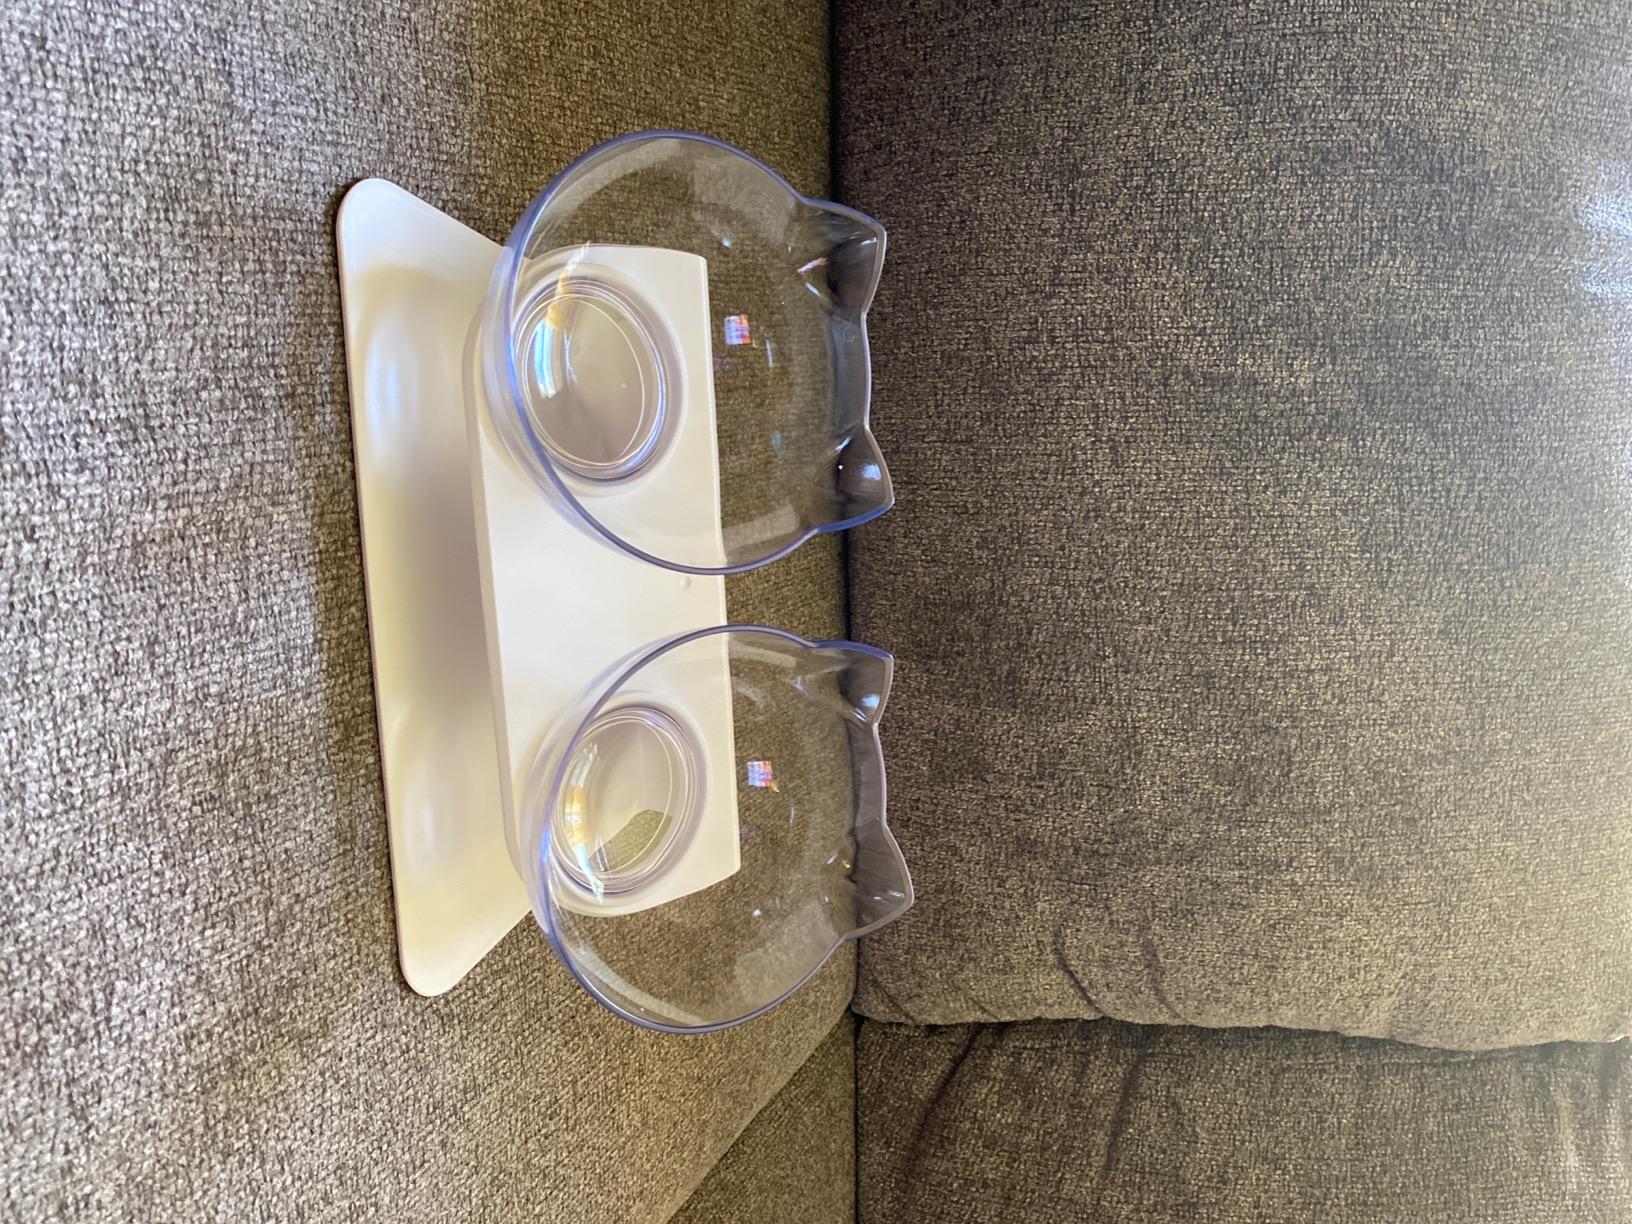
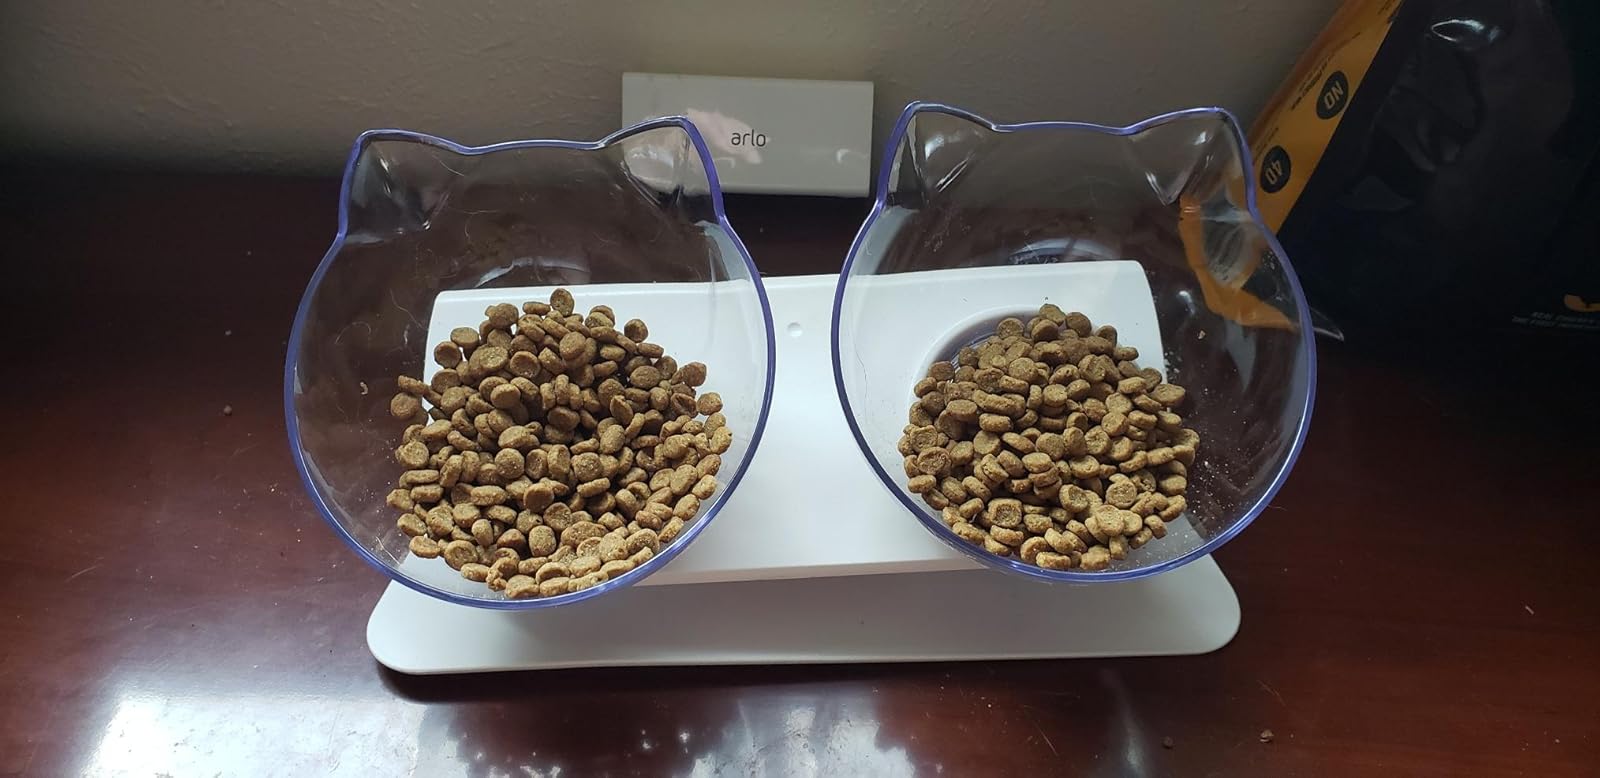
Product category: items_bowl
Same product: yes